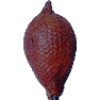
Label: salak